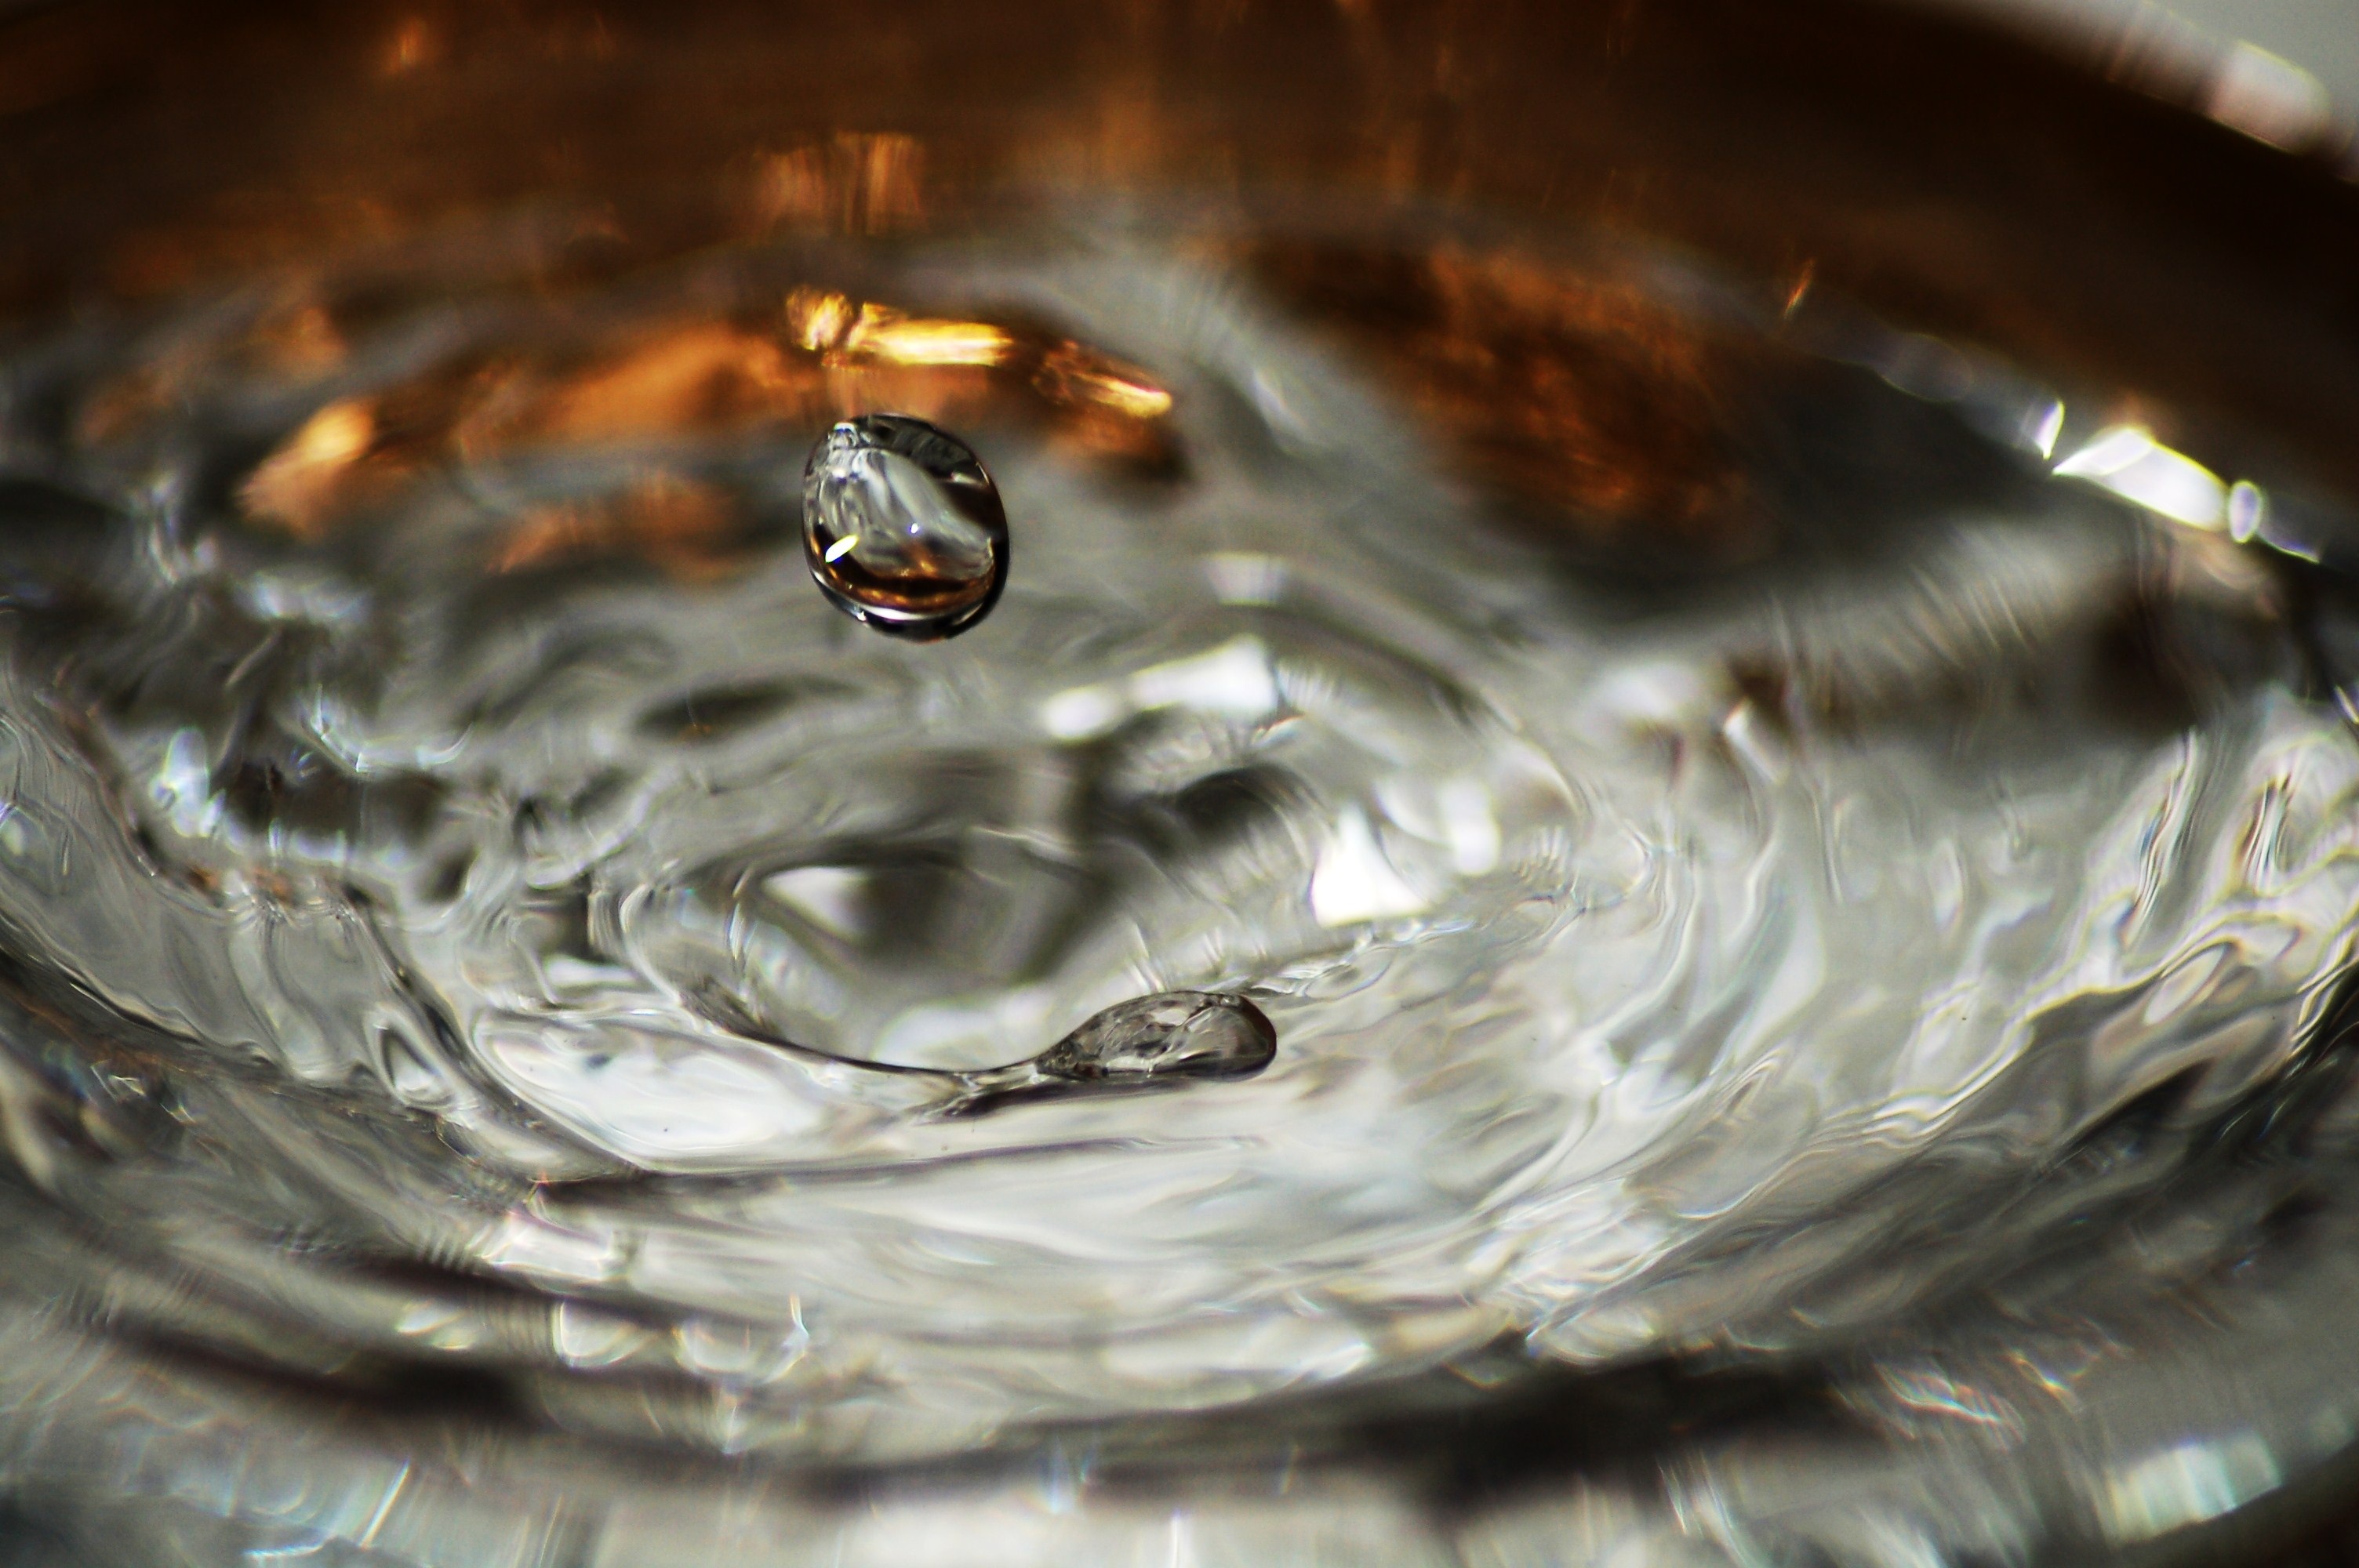
water, droplet, drop, liquid, glass, ripple, clear, splash, macro, waterdrop, splashing, drip, bubble, falling, close up, transparent, aqua, macro photography